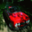
Label: automobile